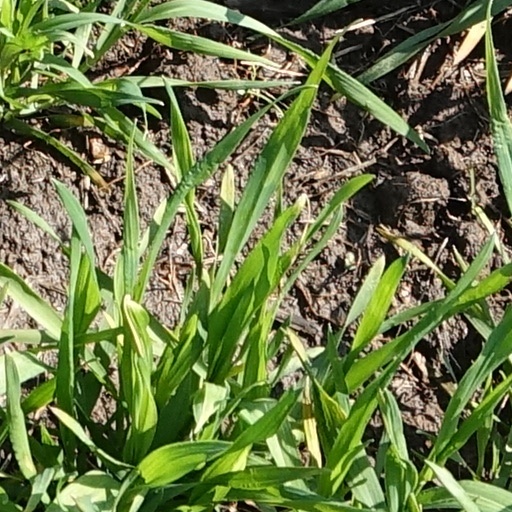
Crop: wheat